Red Basilica

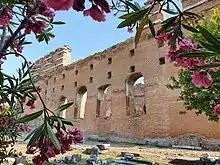
Exterior of the Red Basilica after restoration

The complex has been investigated and excavated in a series of campaigns by the German Archaeological Institute. In 1906–1909 P. Schazmann prepared detailed drawings of the ruins during a German excavation of the Hellenistic city. The temple and were excavated by Theodor Wiegand from 1927. New archaeological studies were carried out from 2002 to 2005 under A. Hoffmann. Restoration efforts have also been pursued, first in the 1930s under O. Bayatlı, the Director of the Bergama Museum, and later in the 1950s and 1960s. Further restoration work was conducted on the main temple in 2006 and the south rotunda was restored between 2006 and 2009.